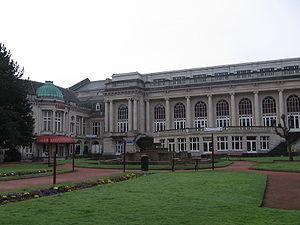
La Redoute de Spa fut érigé en 1762. Aujourd'hui, le casino de Spa qui lui a succédé est le centre majeur de la vie culturelle et touristique de la ville d'eau et est considéré comme étant le plus vieux casino du monde.